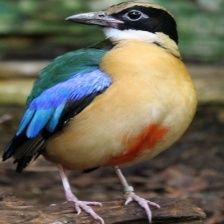
Species: RED BELLIED PITTA
Scientific name: PITTA ERYTHROGASTER